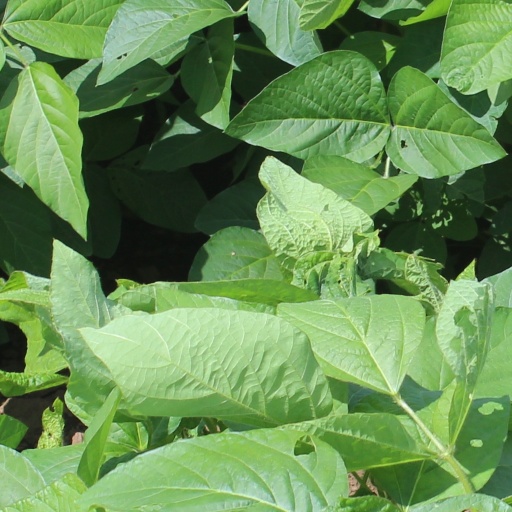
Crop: soybean